Prayer

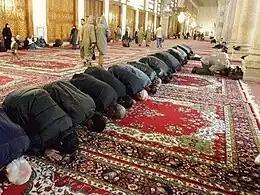
Muslims in prostration at the Umayyad Mosque in Syria

The Arabic word for prayer is "salah". The daily obligatory prayers collectively form the second of the five pillars in Islam, observed three or five times every day at prescribed times. The command of ritual prayer repeatedly occurs in the Quran. The person performs the prayer while they are facing the Kaaba in Mecca. There is the "call for prayer" ("the adhan"), where the "muezzin" calls for all the followers to stand together for the prayer. The prayer consists of actions such as glorifying and praising God (such as mentioning 'Allāhu Akbar' (God is Great)) while standing, recitation of chapters of the Quran (such as the opening chapter of the book ("Al-Fatiha")), bowing down then praising God, prostrating ("sujud") then again praising God. It ends with the words: "Peace be with you and God's mercy." During the prayer, a Muslim cannot talk or do anything else besides pray. Once the prayer is complete, one can offer personal prayers or supplications to God for their needs, known as "dua". There are many standard invocations in Arabic to be recited at various times ("e.g." after the prayer) and for various occasions ("e.g." for one's parents) with manners and etiquette such as before eating. Muslims may also say "dua" in their own words and languages for any issue they wish to communicate with God in the hope that God will answer their prayers. Certain Shi'a sects pray the five daily prayers divided into three separate parts of the day, providing several Hadith as supporting evidence; although according to Shi'a Islam, it is also permissible to pray at five times.